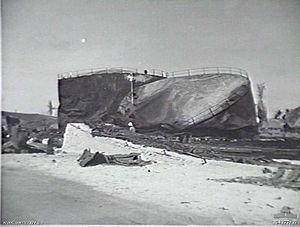
Les attaques allemandes sur Nauru survenues en décembre 1940 contre les intérêts des Alliés dans le Pacifique central sont des raids effectués par deux croiseurs auxiliaires de l'Allemagne nazie, des navires de commerce reconvertis en bâtiments de guerre par l'adjonction d'armement et maquillés en bâtiments civils. Elles comptent parmi les premières opérations du conflit mondial dans la région, avant le déclenchement de la guerre du Pacifique proprement dite. À cette époque, l'empire du Japon n'est pas encore entré en guerre contre les Alliés et le Pacifique ne constitue qu'un théâtre marginal de la Seconde Guerre mondiale. Les attaques visent à porter un coup d'arrêt à l'exportation du phosphate de Nauru, une petite île d'Océanie administrée depuis 1914 par l'Australie. La flottille allemande composée de l’Orion, du Komet et du Kulmerland a pour intention d'opérer un débarquement sur l'île et d'y détruire les infrastructures essentielles. Les attaques se déroulent en deux temps : entre le 6 et le 8 décembre les bâtiments allemands coulent cinq cargos évoluant autour de l'île puis le 27 décembre l'un des croiseurs revient bombarder le port de Nauru et les structures attenantes.